Johan Olsson (skier)

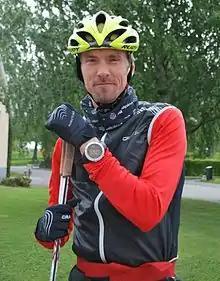
Johan Olsson in 2013

Johan Arne Olsson (born 19 March 1980) is a Swedish cross-country skiing coach and former skier. He is a two-time Olympic champion who raced from 1998 to 2017. Olsson won five individual FIS Cross-Country World Cup victories and two additional podium finishes during his career.